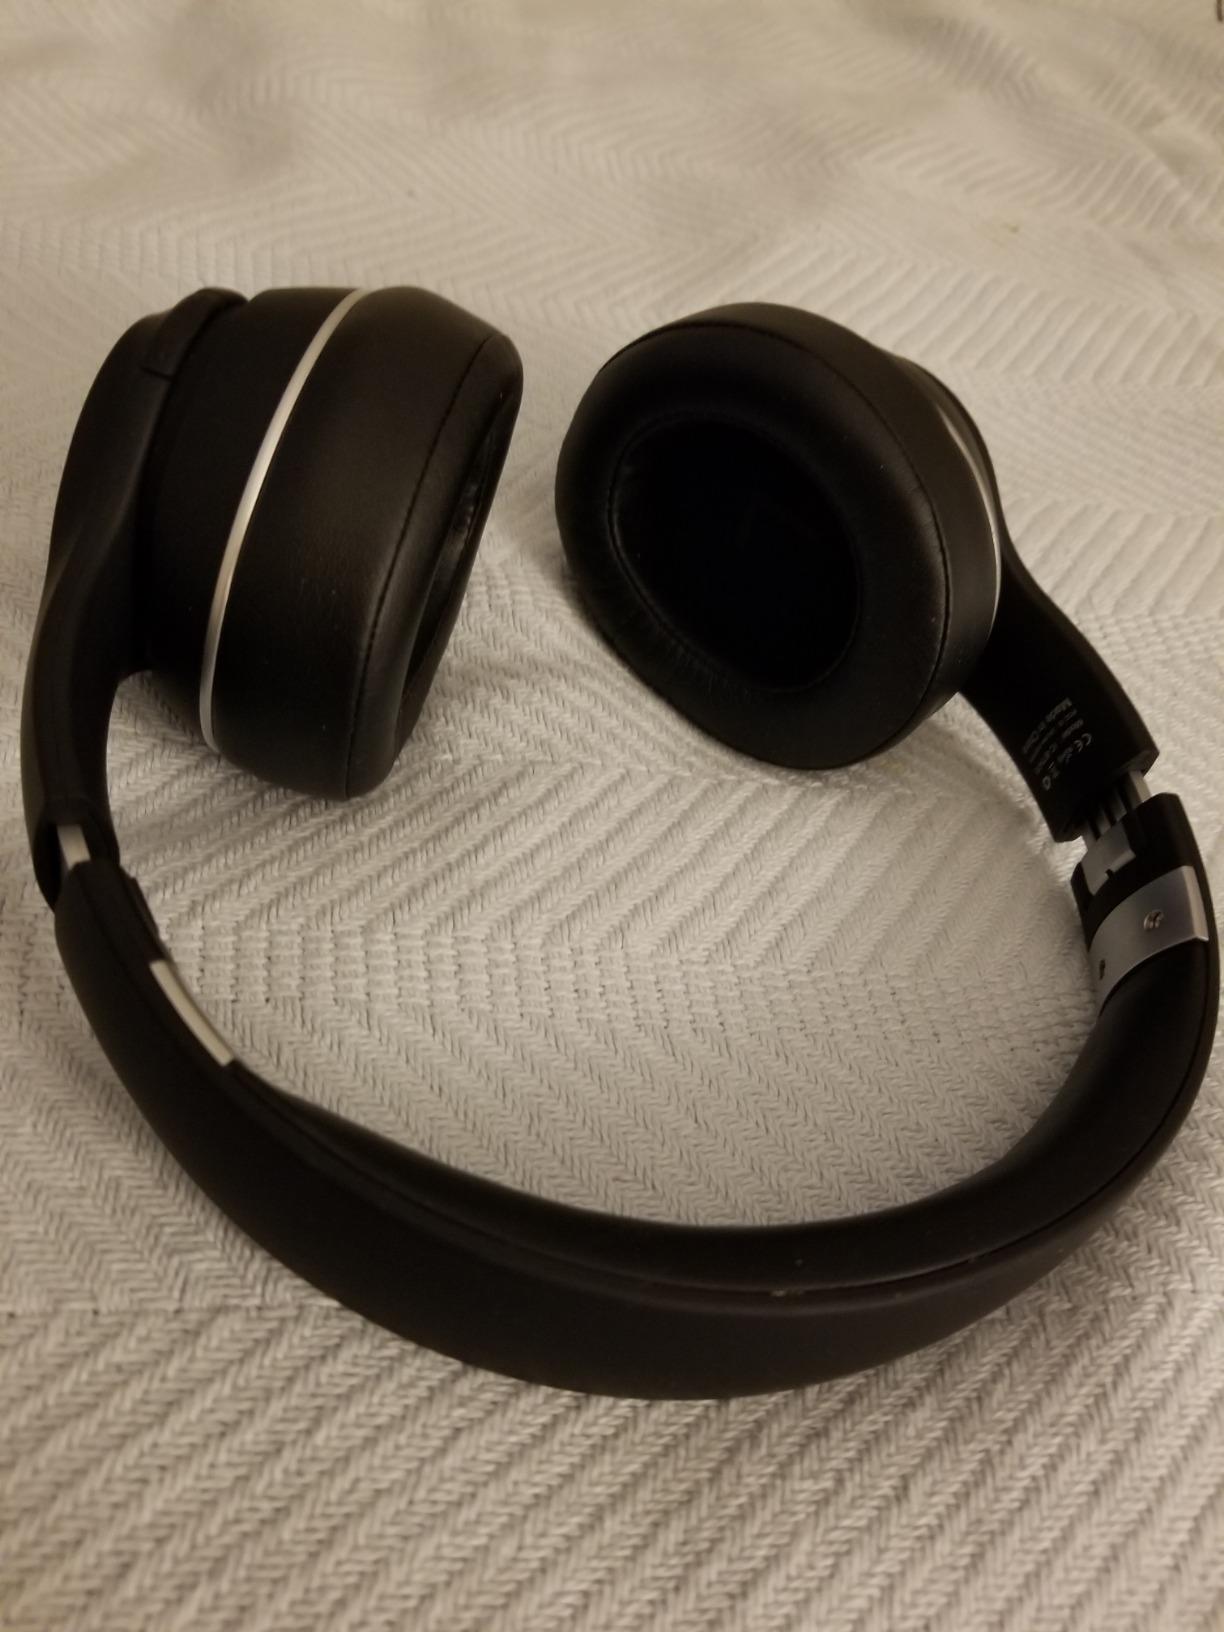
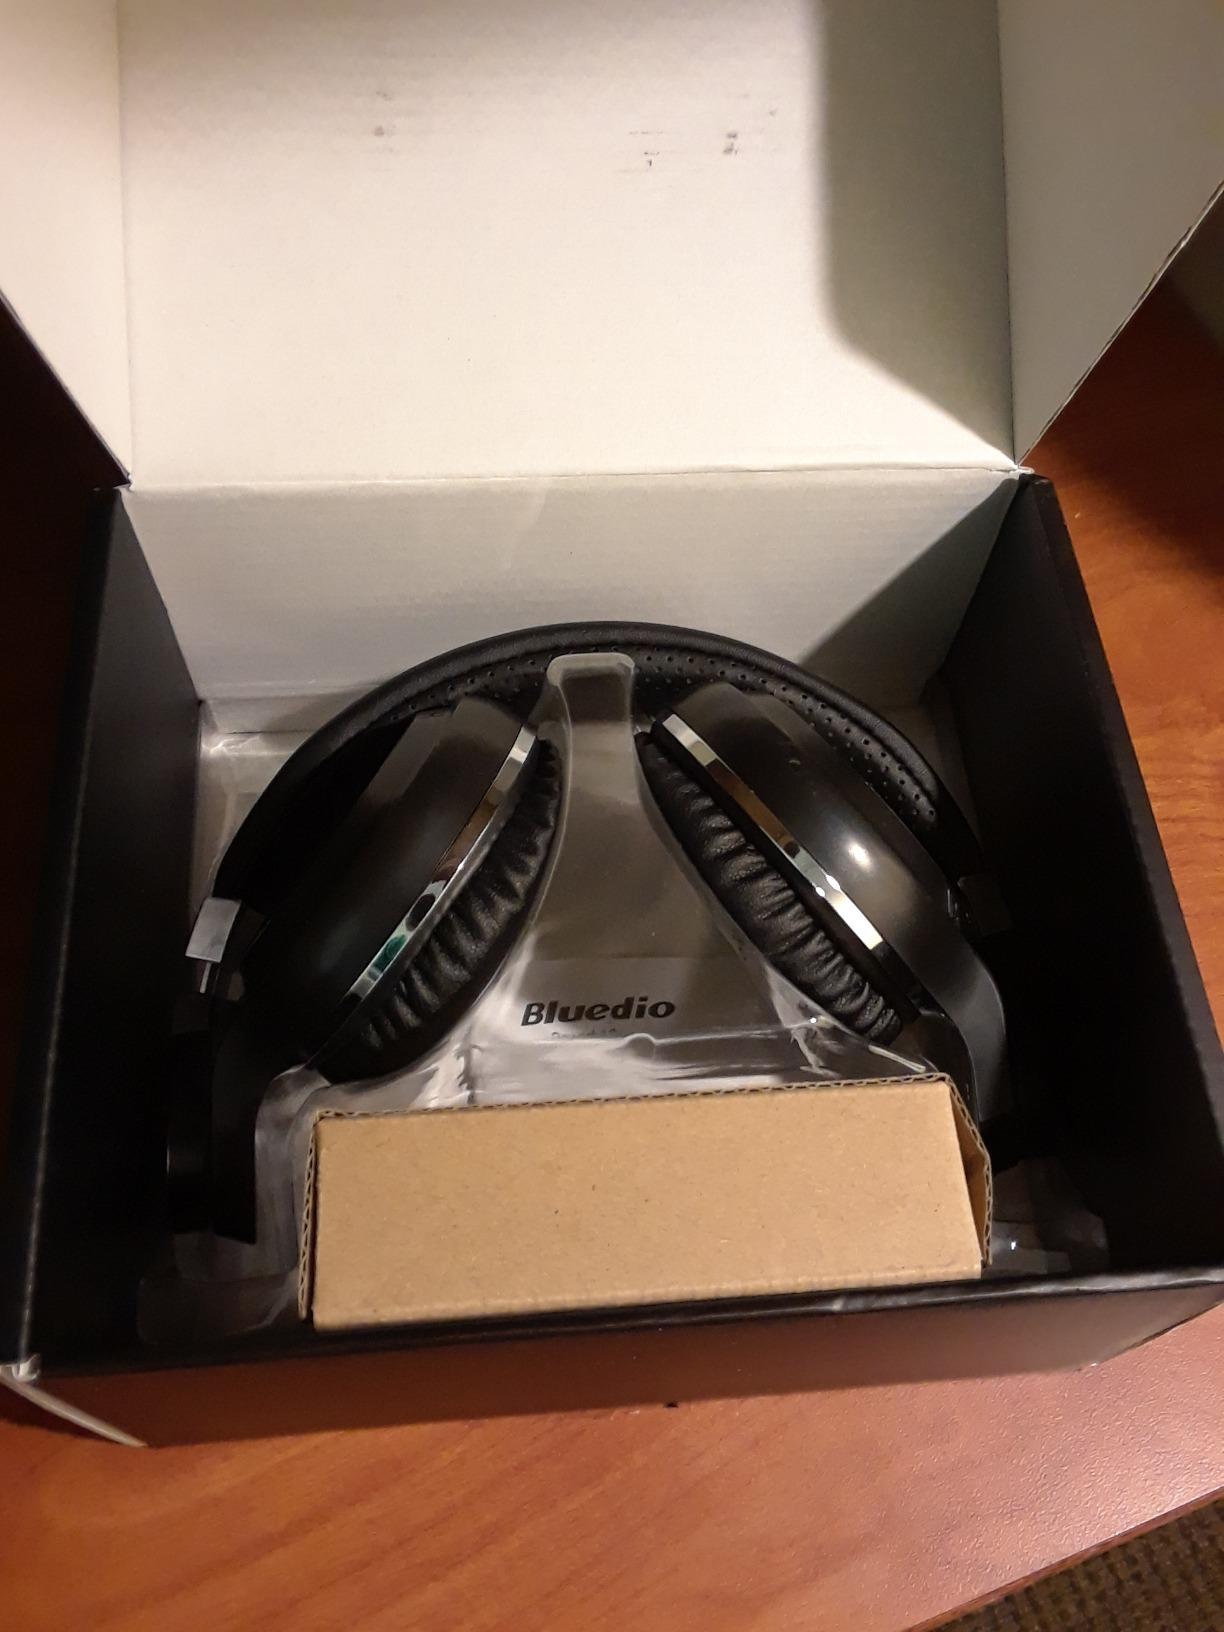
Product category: headphones
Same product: no